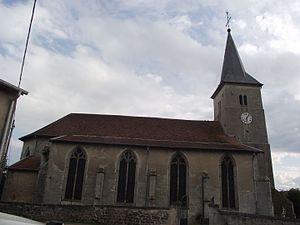
église Goviller vue de coté
Goviller est une commune française située dans le département de Meurthe-et-Moselle en région Grand Est.